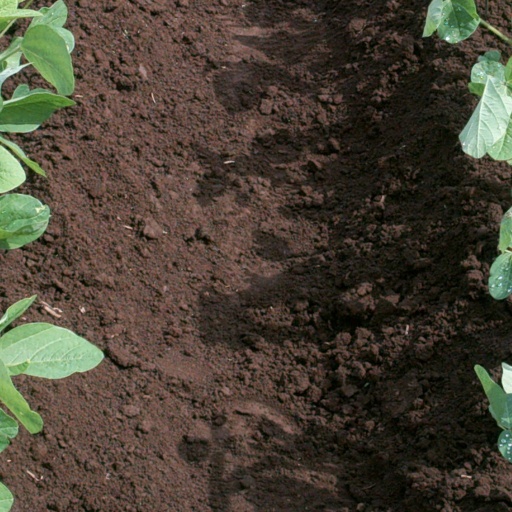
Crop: soybean